Karoo

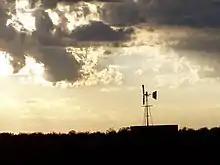
Sunset in the Great Karoo, near Sutherland, showing a multibladed windpump, which has made permanent settlement and farming possible in this thirsty land. These windpumps are as iconic of the Great Karoo as are the flat-topped Karoo Koppies.

Probably the strangest and most puzzling zoological phenomenon in the Great Karoo was the periodic, unpredictable appearance of massive springbok migrations. These migrations always came from the north, and could either go west towards Namaqualand and the sea, south-west through towns such as Beaufort West, or south through the Camdeboo district. These vast herds moved steadily and inexorably across the plains, trampling all before them, including their own kind. Le Vaillant gave the first eyewitness account of such a migration in 1782. He rode through the herd filling the Plains of Camdeboo, seeing neither the beginning nor end of the moving mass.